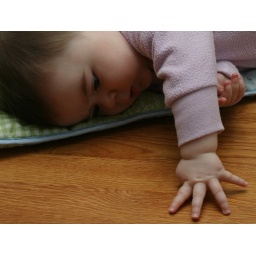
I had this shot of parker on the floor up in my office for about a year.